MV Britannic (1929)

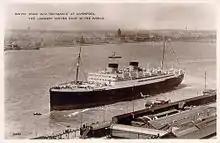

In summer "Britannic" shared the route with the older , and . In 1932 her running mate "Georgic" entered service and joined her on the route.